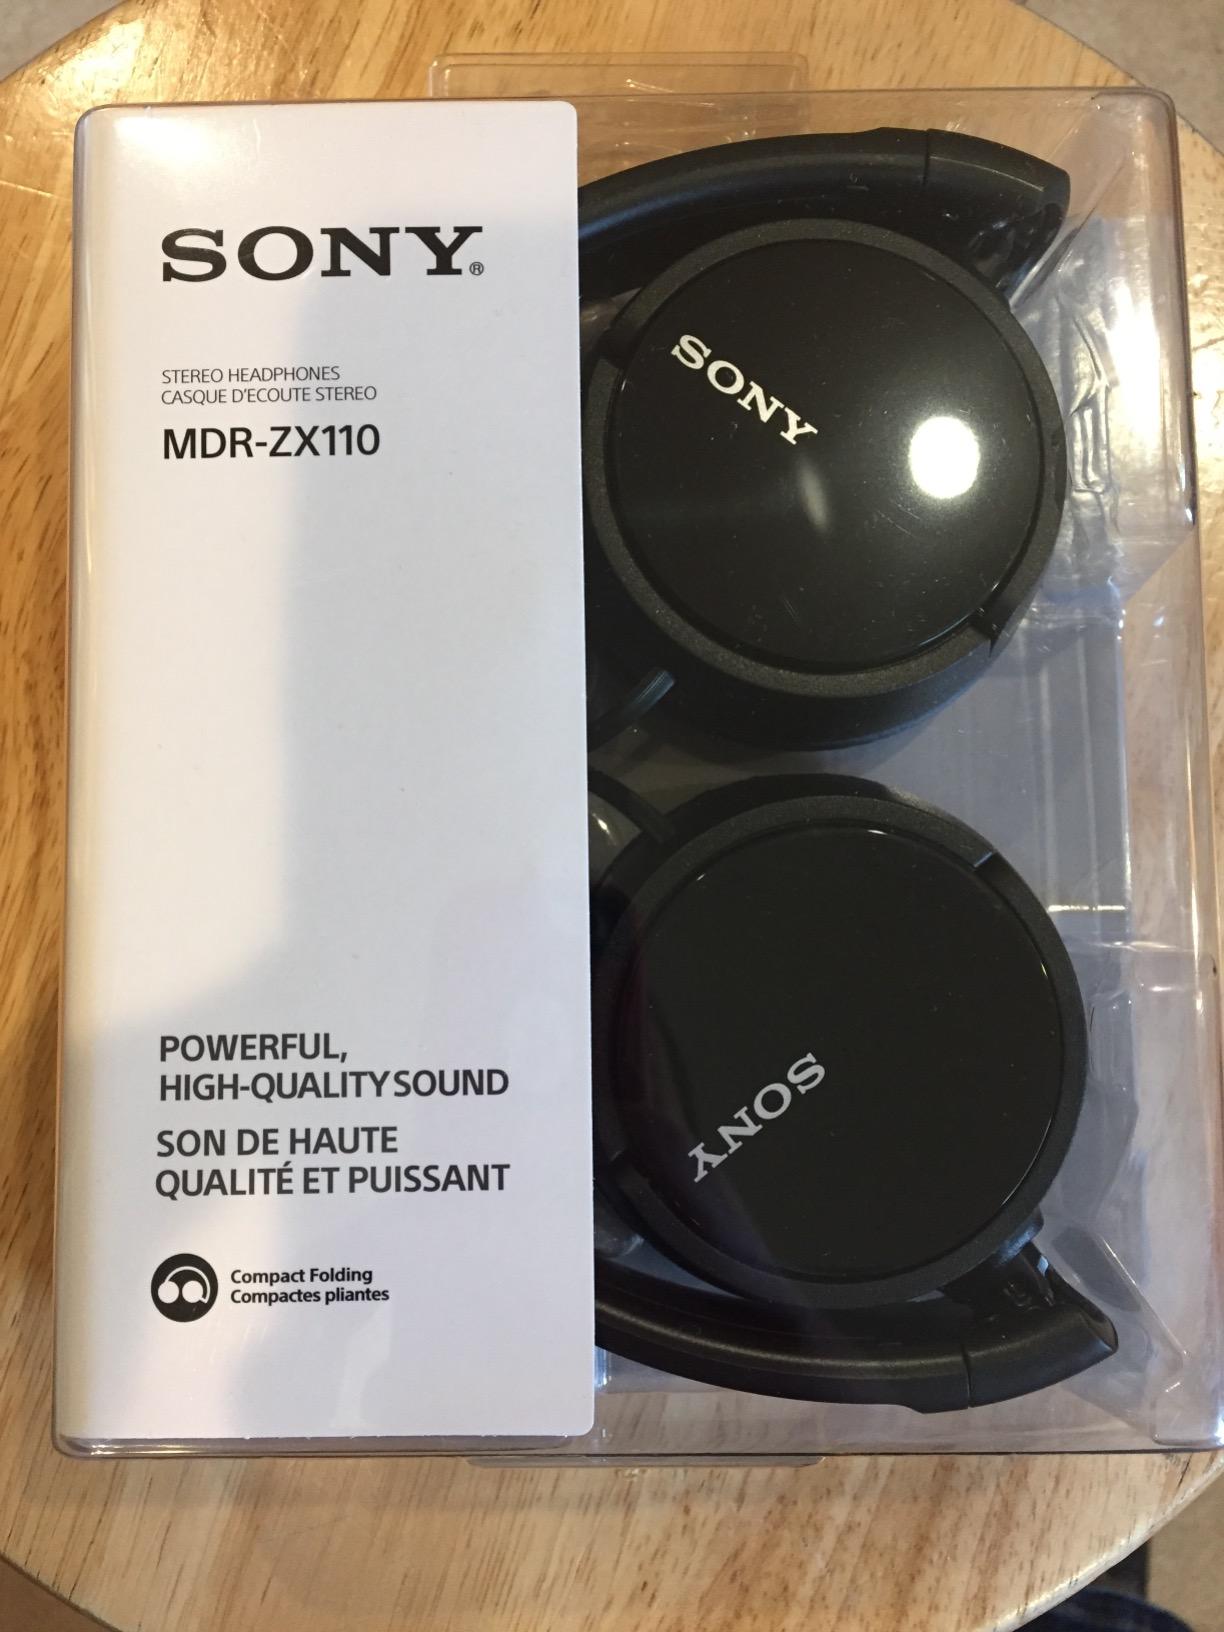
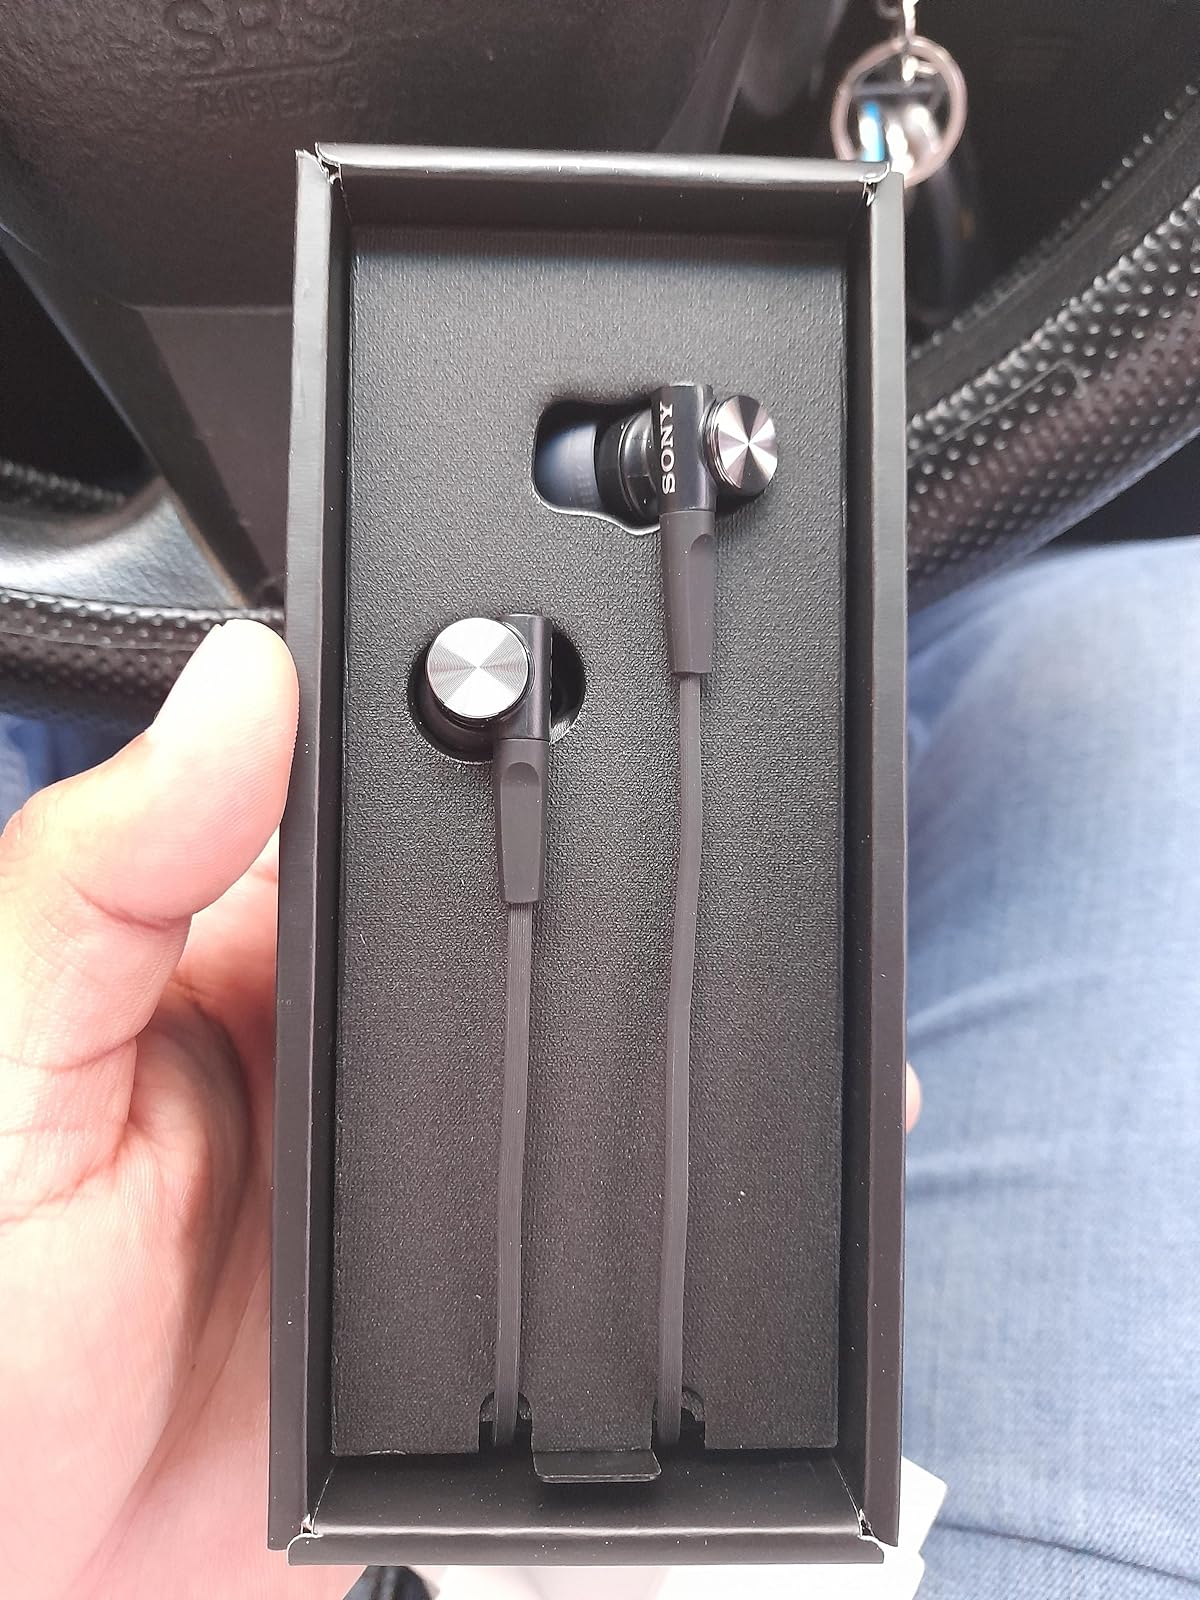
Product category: headphones
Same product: no